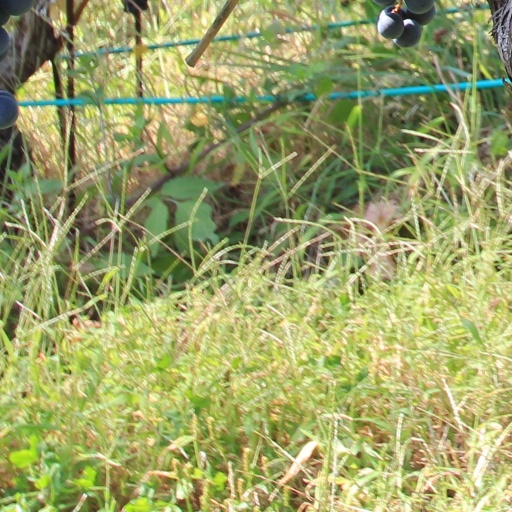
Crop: grape